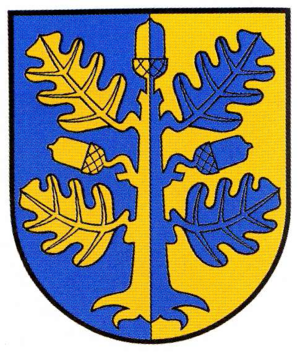
Bahrdorf est une municipalité allemande du land de Basse-Saxe et l'arrondissement de Helmstedt. En 2014, elle comptait 1 906 hab.